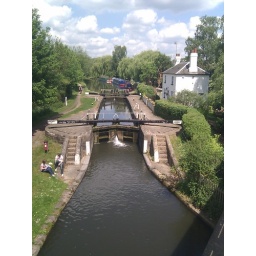
Walk up the road from the office in Kings Langley, and this is the view you get. Rather pretty.